Floods in Malaysia

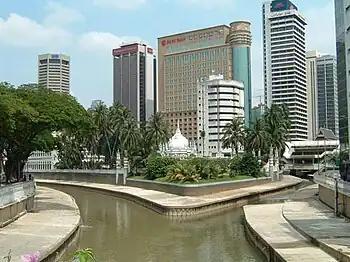
Gombak river merges with the Klang river. Heavy development has narrowed certain stretches of the river: this contributes to flash floods in Kuala Lumpur, especially after heavy rain.

Floods in Malaysia are one of the most regular natural disasters affecting the country, which occurs nearly every year especially during the monsoon season. The coasts of peninsular Malaysia are the most prone to flooding especially during the northeast monsoon season from October to March.